Backnang–Ludwigsburg railway

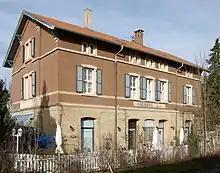
Freiberg station (Jan 2008)

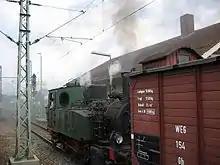
Locomotive 11 of the GES with a museum train in Marbach (June 2004)

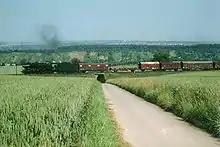
Steam freight train between Freiberg am Neckar and Benningen, 1972

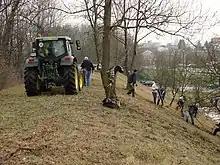
Maintenance of old embankment on abandoned Freiberg–Bietigheim line in Freiberg

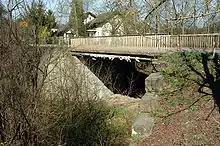
Road bridge over the former route in Bietigheim-Bissinger Wilhelmshof (April 2007)

With the impending agreement to build the Kraichgau Railway between Eppingen and Heilbronn, Württemberg was faced with an unfavourable situation in that the Kraichgau and the Kocher Railway were emerging as a new transport corridor between the Rhine and Bavaria, with only a relatively short section through Württemberg. The planned Murr Valley Railway would be competitive with this route if an additional northern bypass was built around the highly congested Stuttgart station, connecting the Murr and the Western Railways. An alternative bypass route with access to the Western Railway would have been the Untertürkheim–Kornwestheim freight bypass, which had not yet been built; it was planned from 1890 and opened in 1896.